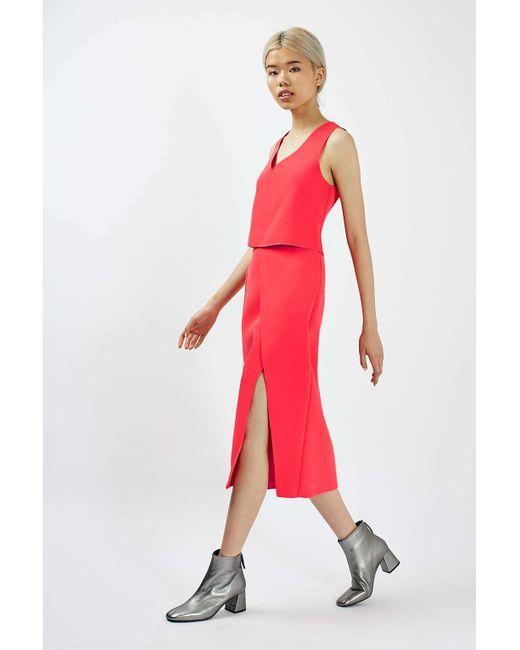
Stilvolles dunkelrosa ärmelloses Top mit Rock für Damen